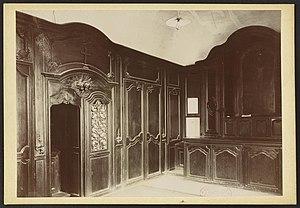
Église Saint-Vincent de Barsac